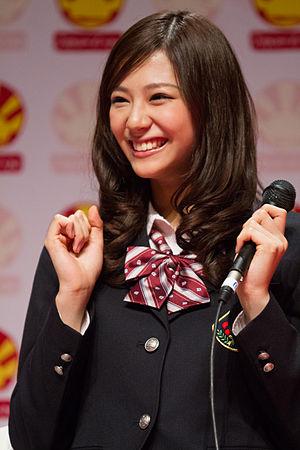
Mariya Nishiuchi lors de la présentation du drama Switch Girl!! à Japan Expo 2012 (Paris, France)